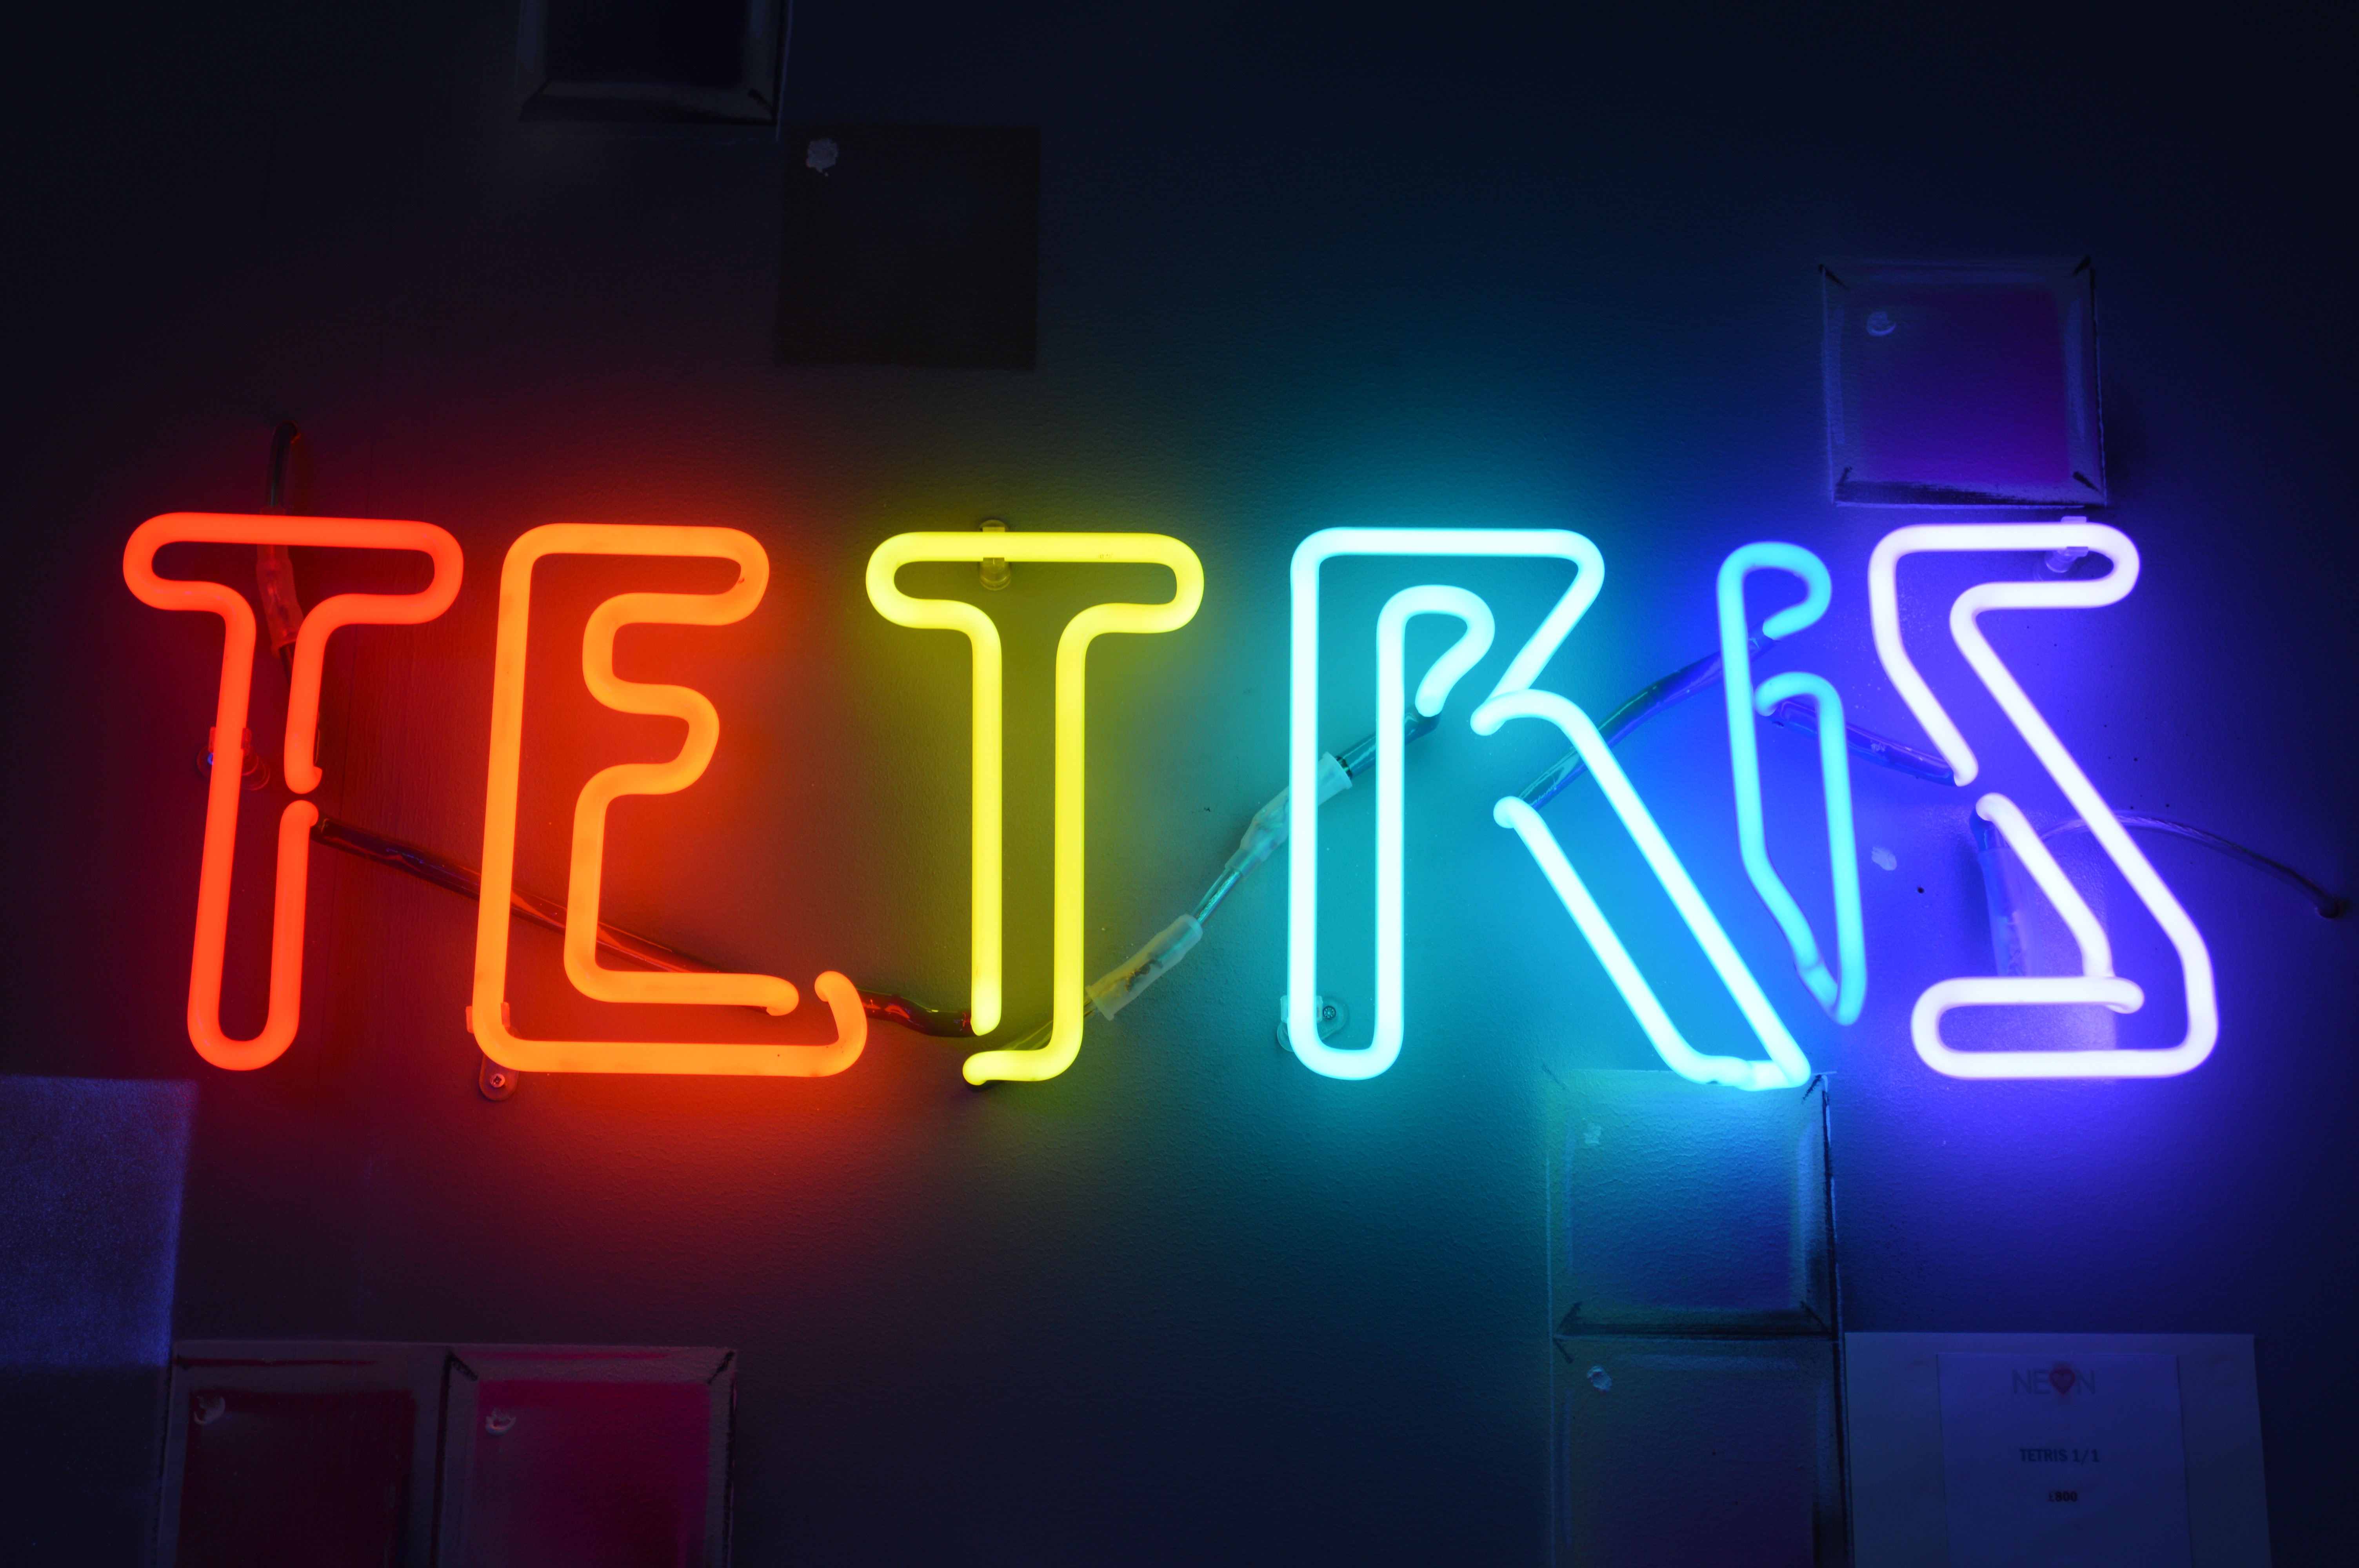
light, number, line, signage, neon, neon sign, font, shape, electronic signage